Marina Raskova

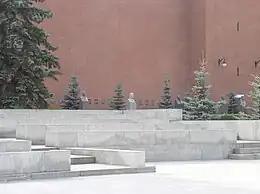
Raskova's ashes were buried in the necropolis of the Moscow Kremlin Wall, beside Osipenko's

The 586th Fighter Aviation Regiment (586 IAP/PVO): This unit was the first to take part in combat (16 April 1942) of the three female regiments. Equipped with Yakovlev Yak-1, Yak-7B and Yak-9, it flew 4,419 flights. destroying 38 enemy aircraft in 125 air battles. Commanders were Tamara Kazarinova and later Aleksandr Gridnev.